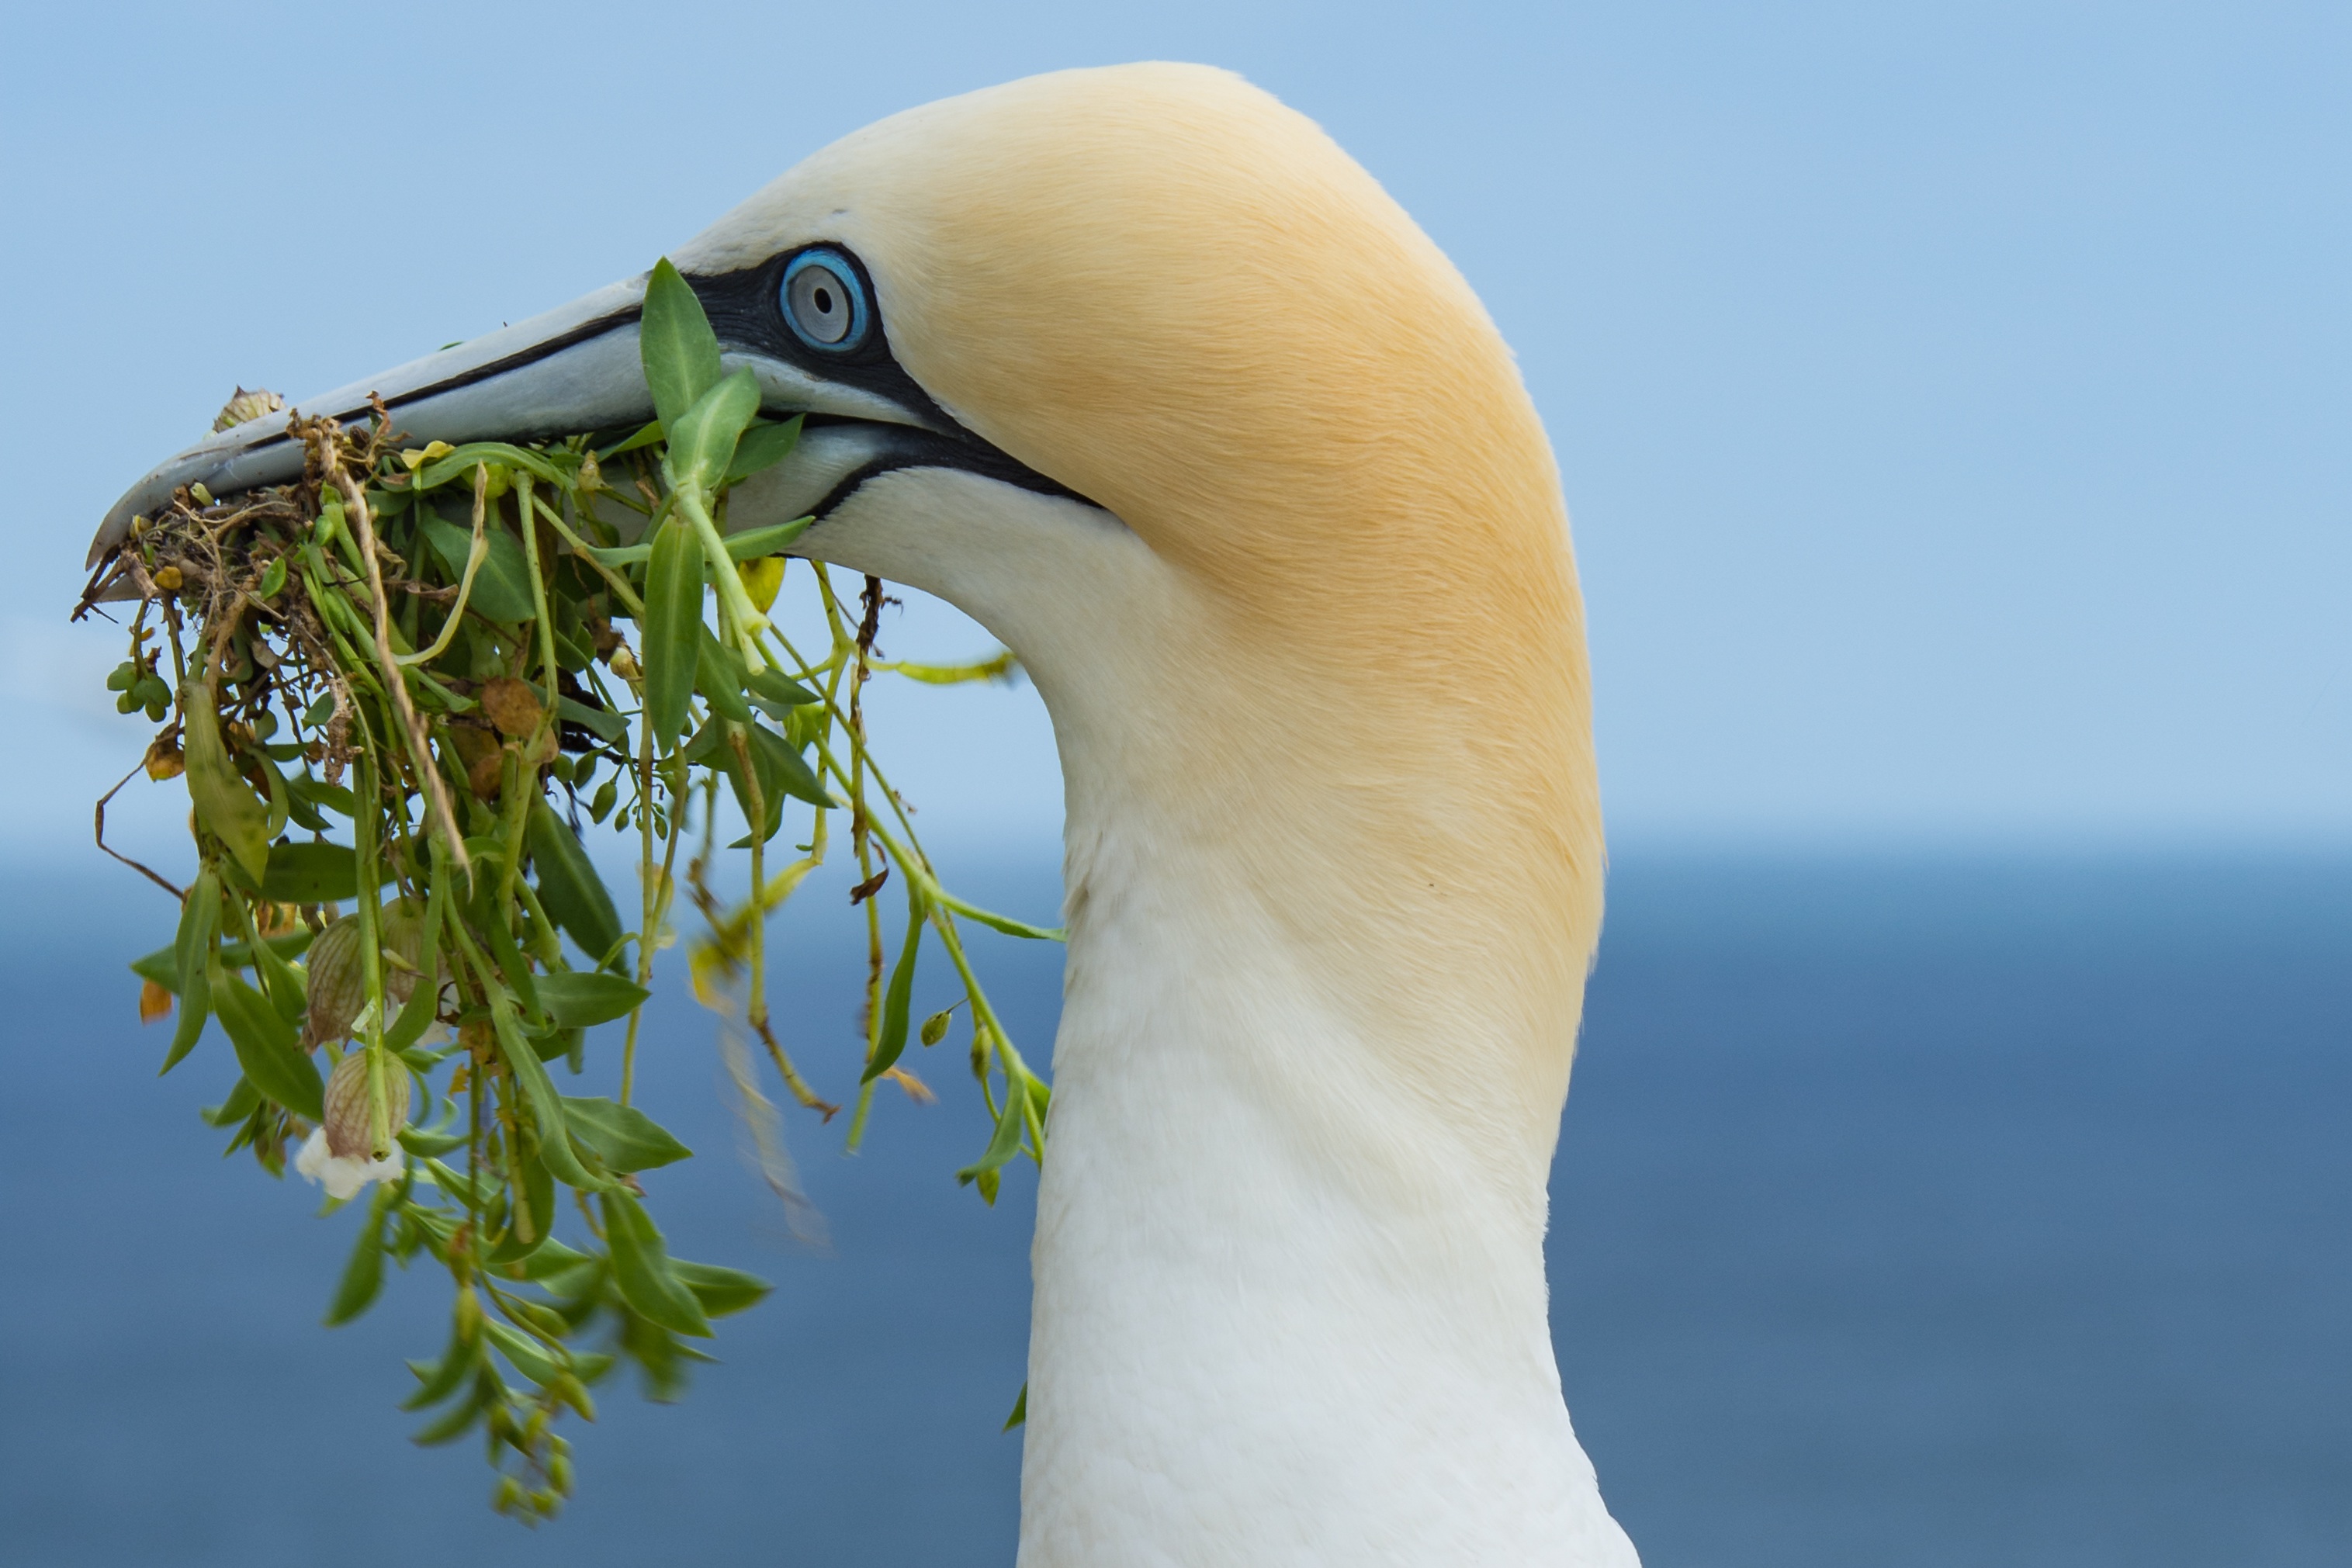
bird, wing, seabird, wildlife, beak, fauna, close up, vertebrate